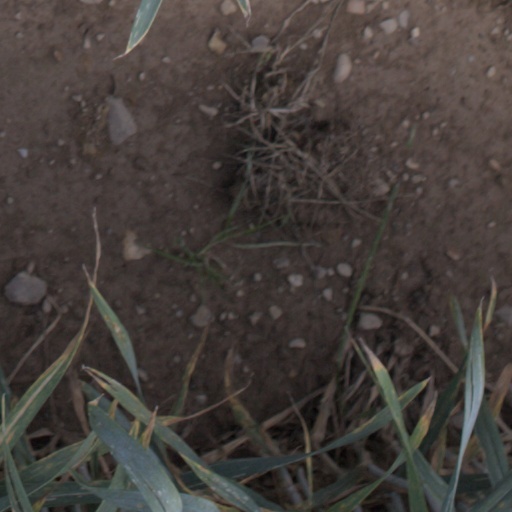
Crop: wheat